Sabatinca demissa

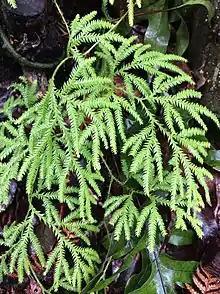
"Lycopodium volubile"

The larvae of this species feed on leafy types of liverwort. The adults of this species feed on the spores of fertile cones of "Lycopodium volubile" and "Lycopodium scariosum".